North Ferriby

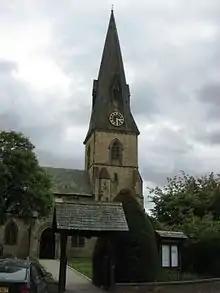
All Saints' Church

The first wave of Danes arrived in the area around 900 AD with each ship setting up a local village. Amongst these was what is now North Ferriby from the Danish Ferja bi (place by a ferry), which would have been the chief Danish settlement of the area and linked by ferry to South Ferriby. A wooden church was built at that time, replaced by its first stone church .